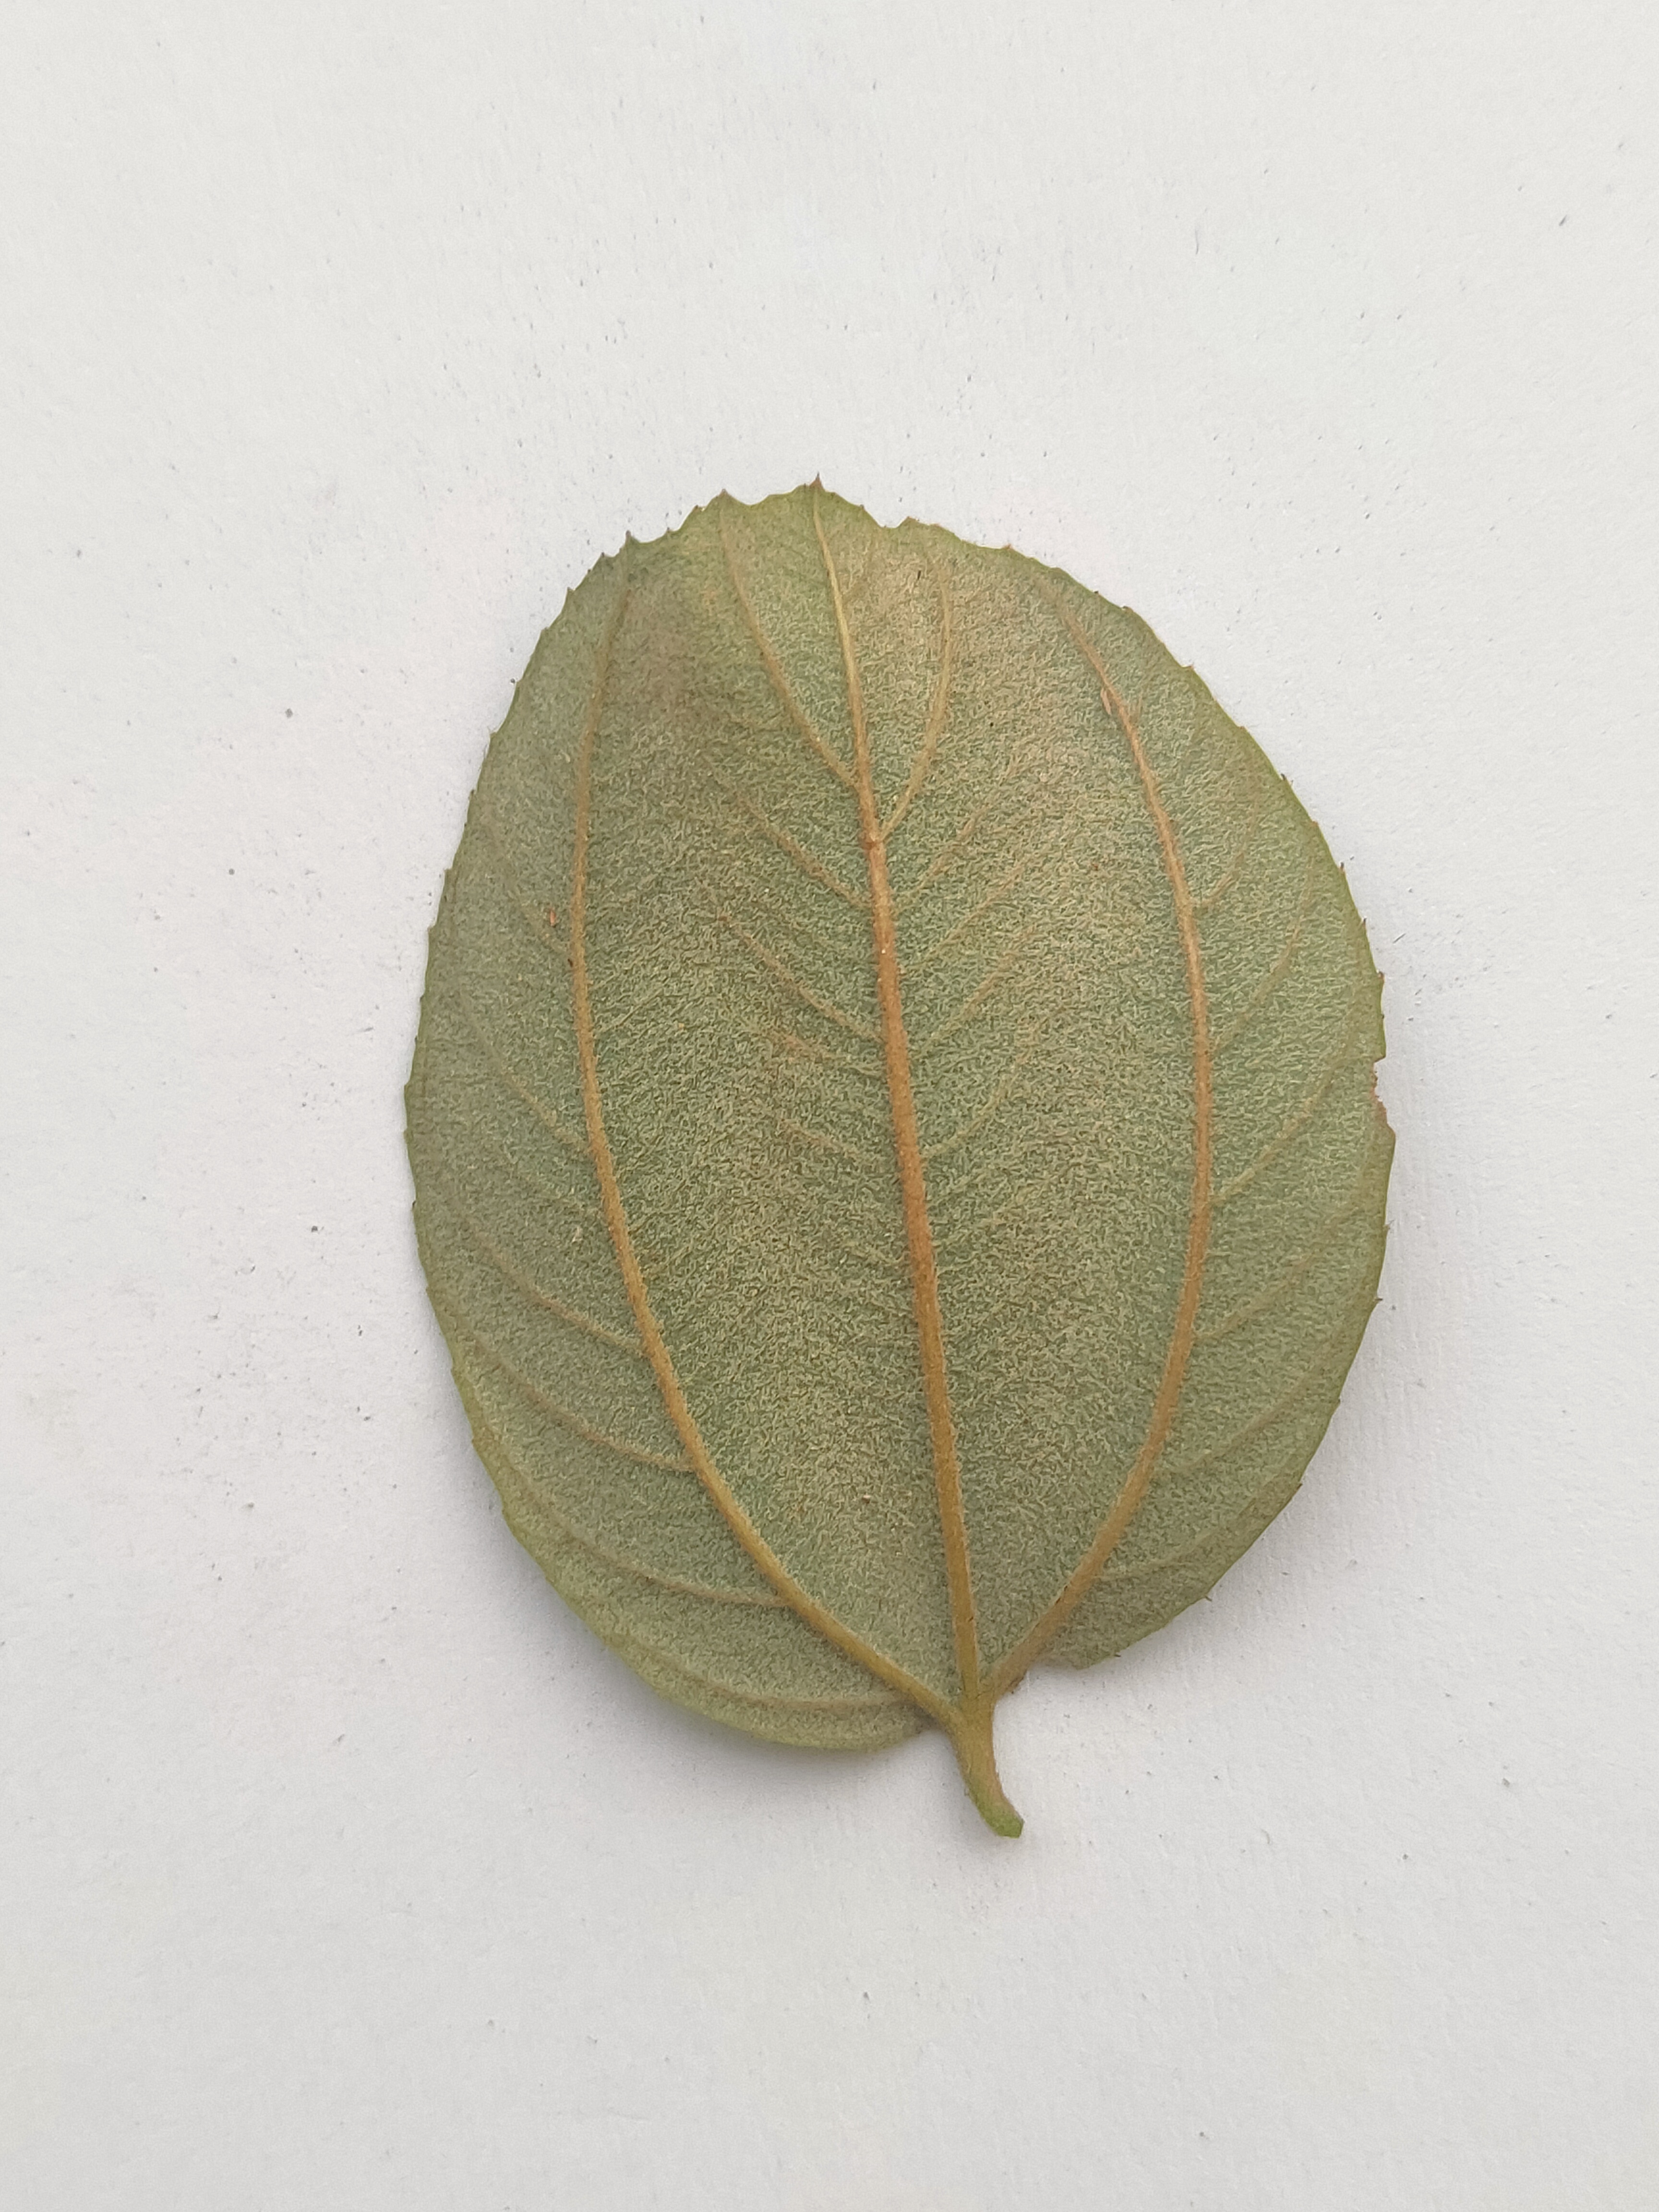
Leaf variety: Plum